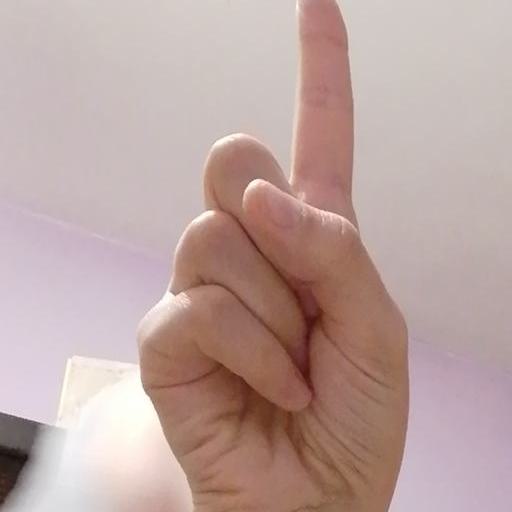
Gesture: one